Answer in natural language. Consider the 3D positions of the objects in the scene and not just the 2D positions in the image. Is the centerpoint of  brown colour rectangular table (marked B) at a higher height than dark wooden countertop island (marked C)? Choose between the following options: no or yes
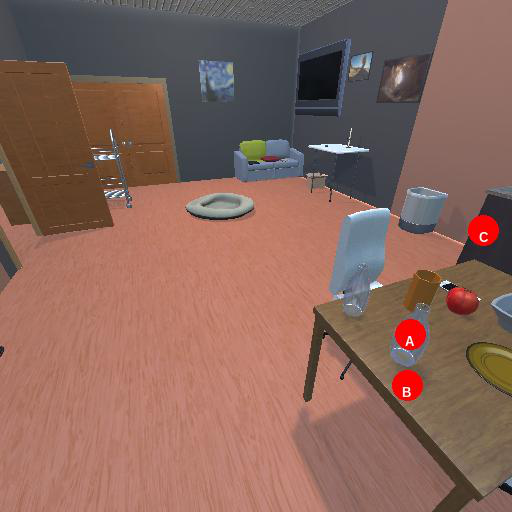
<answer>no</answer>